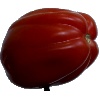
Label: Tomato Heart 1